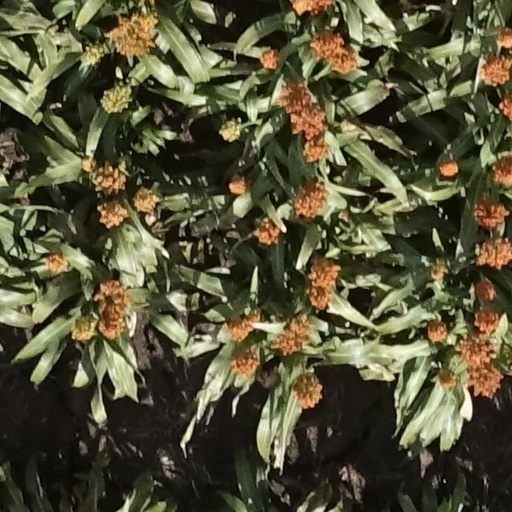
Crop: sorghum